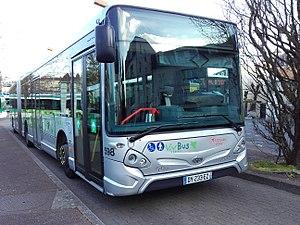
Heuliez GX 437 n°598 en livrée Val d'Yerres en gare routière de Brunoy.
L'Heuliez Bus GX 437 est un autobus articulé à plancher bas fabriqué et commercialisé depuis 2014 par le constructeur français Heuliez Bus, filiale du groupe Iveco Bus. Les versions midibus et standard seront également disponibles, nommés GX 137 et GX 337. Il fait partie de la gamme Access'Bus. Il est équipé d'un moteur Cursor Iveco ayant la norme européenne de pollution Euro 6. Il succède au GX 427.
La société de transports automobiles et de voyages, ou société de transport automobile de voyageurs, exploite un réseau de bus desservant le nord-est de l'Essonne et le sud du Val-de-Marne, plus particulièrement des communes importantes comme Choisy-le-Roi, Créteil et Villeneuve-Saint-Georges pour le département du Val-de-Marne ainsi que Brunoy, Montgeron et Yerres pour le département de l'Essonne. L'entreprise fait partie de Transdev Île-de-France.